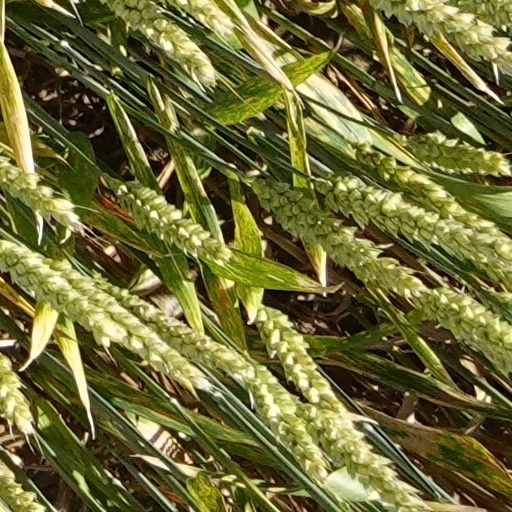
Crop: wheat